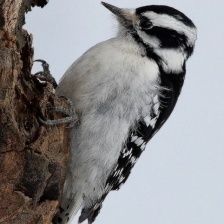
Species: DOWNY WOODPECKER
Scientific name: PICOIDES PUBESCENS